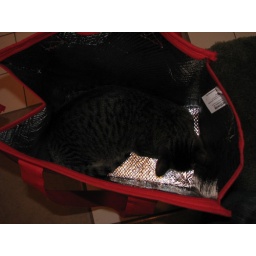
passed out in a Dillon's bag after having his balls removed. Poor kitten...